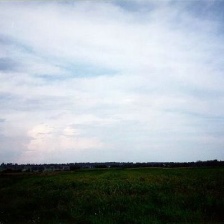
Cloud type: Cirrostratus